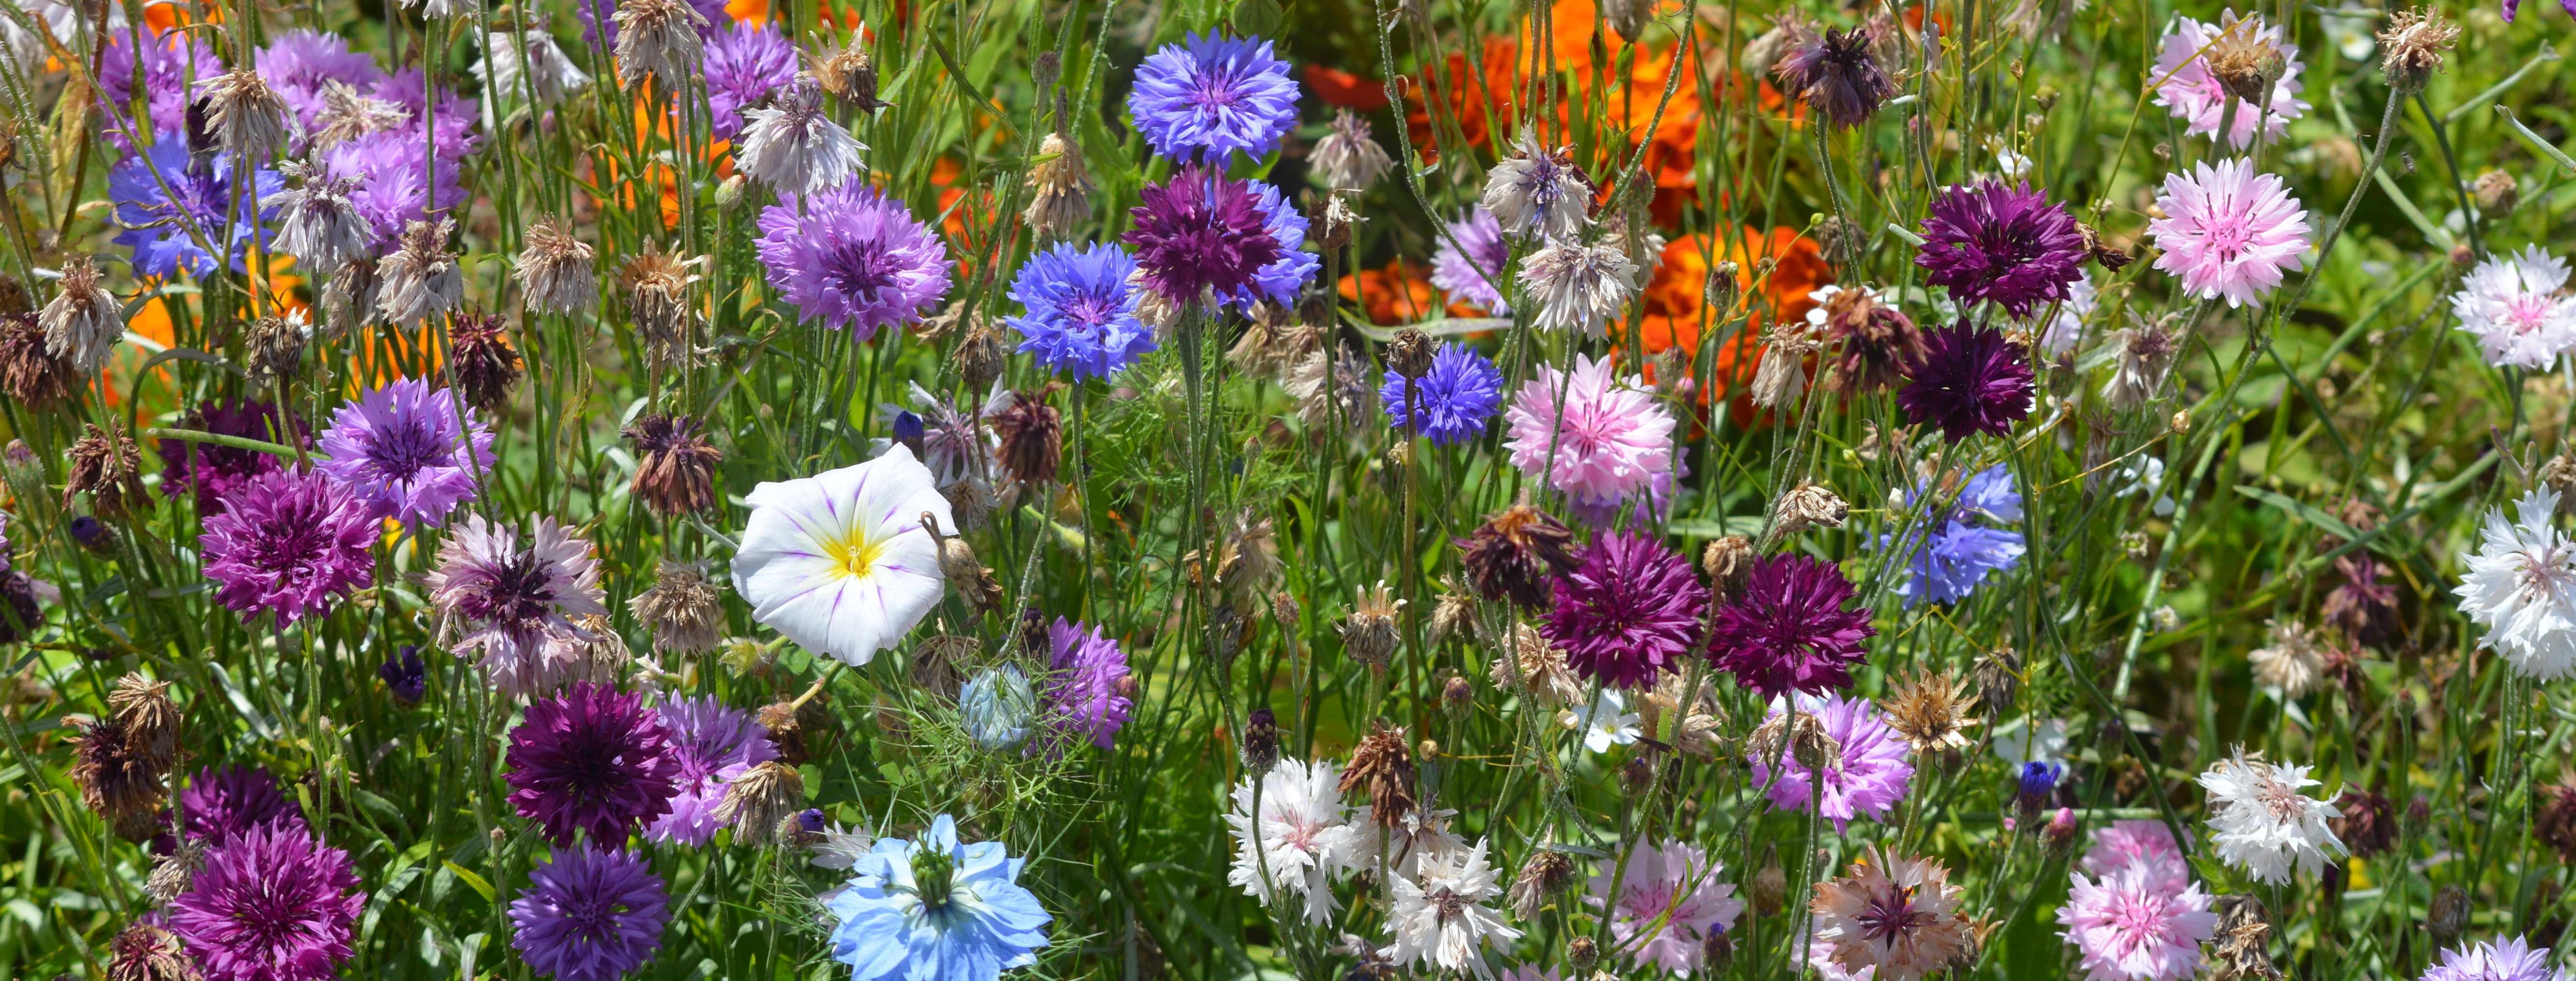
nature, plant, meadow, prairie, flower, purple, summer, herb, banner, botany, flora, lavender, wildflower, flowers, colors, background, crocus, flowering plant, field flowers, facebook background, land plant, english lavender, iris family, french lavender